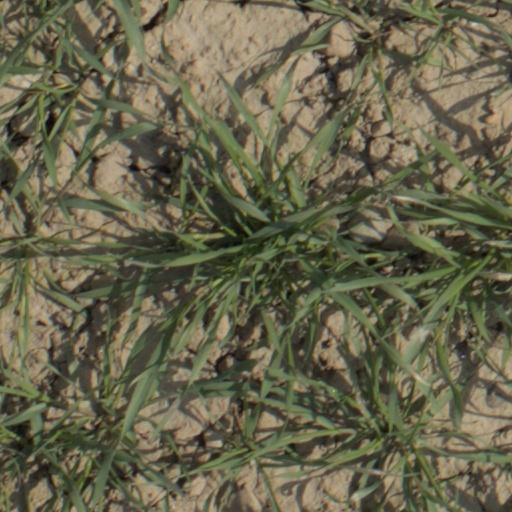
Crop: wheat